Louise Klein Miller

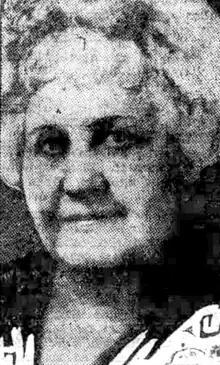
Louise Klein Miller, from a 1924 publication

Louise Klein Miller (August 7, 1854 – October 24, 1943) was an American landscape architect, educator, and curator of school gardens for the Cleveland public school system.